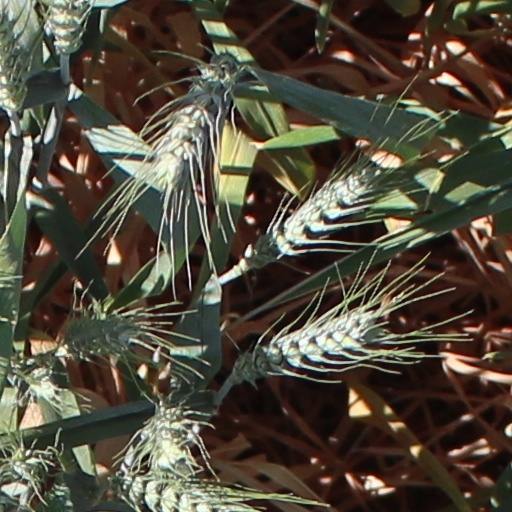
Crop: wheat